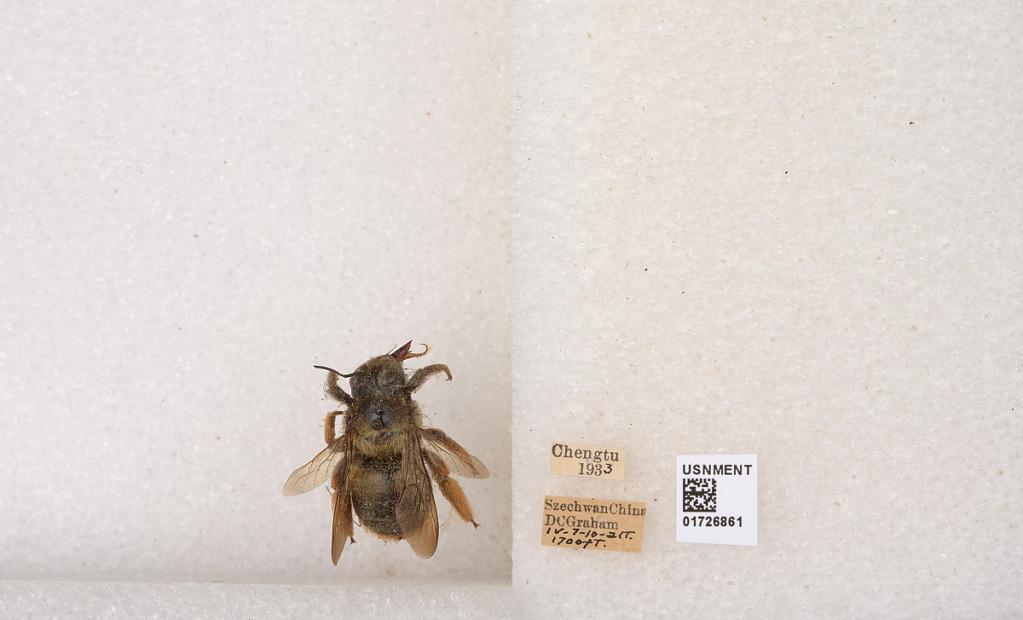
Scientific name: Xylocopa (Mesotrichia) latipes (Drury)
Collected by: D. Graham
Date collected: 1933-4-7
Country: China
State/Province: Sichuan
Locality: Chengtu